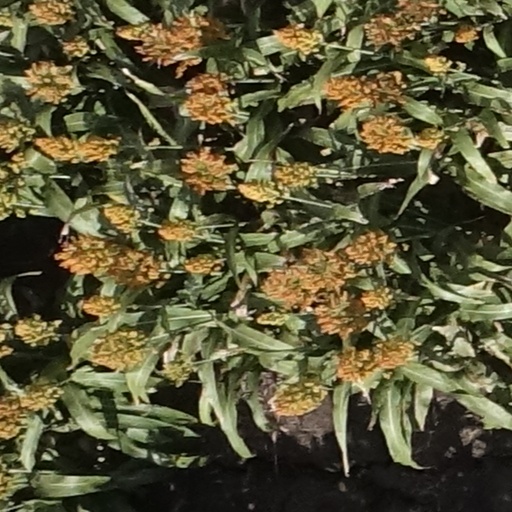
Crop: sorghum